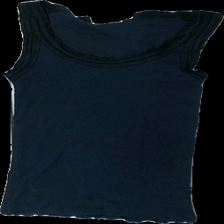
View: front
Type: Tank top
Category: Ladies
Brand: Saint Tropez
Colors: Blue
Material: 80% cotton 20% wool
Cut: Regular
Size: M
Season: Summer
Damage location: top center
Damage 2 location: top right
Price range: <50
Recommended usage: Reuse
Description: blått linne